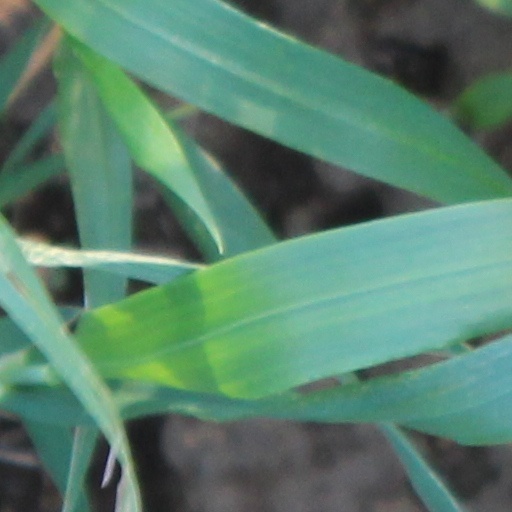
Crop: wheat